City of Adelaide (1864)

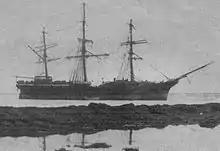
"City of Adelaide" stranded on Kirkcaldy Beach in South Australia, in August 1874.

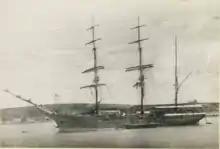
"City of Adelaide" at Port Augusta, South Australia c. 1881–83, after conversion to a barque.

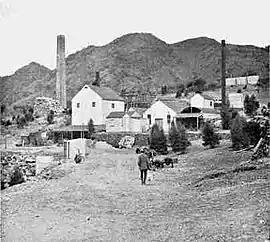
Historic copper smelters of Yudnamutana (1910).

The ship spent 23 years making annual runs to and from South Australia, playing an important role in the development of the colony. Researchers have estimated that a quarter of a million South Australians can trace their origins to passengers on "City of Adelaide".